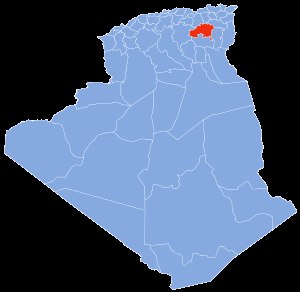
Batna (provins)
Provinsen Batna (markeret med rødt)
Batna er en af Algeriets 48 provinser. Administrationscenteret er Batna.